Lisa Marie Varon

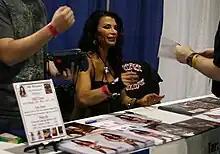
Varon signing autographs at the Chicago Comic Con in August 2009

Victoria later allied herself with the debuting Natalya in April. At the Backlash pay-per-view on April 27, Victoria teamed up with Natalya, Beth Phoenix, Jillian Hall, Layla and Melina to defeat Mickie James, Maria, Ashley, Michelle McCool, Cherry and Kelly Kelly. On the May 2 episode of "SmackDown", Victoria and Natalya defeated McCool and Cherry. In October, Victoria lost to the debuting Brie Bella, when Brie disappeared under the ring during the match, emerged appearing refreshed, and won. On the September 26 episode of "SmackDown", Victoria and Natalya lost to Maria and Brie. On the October 31 episode of "SmackDown", Victoria teamed up with Natalya and Maryse in losing effort to Michelle McCool, Maria and Brie. On the November 7 episode of "SmackDown", Victoria was accompanied by Natalya, where she was once again defeated by Brie. After the match, it was revealed that Brie had been switching places under the ring with her twin sister, Nikki Bella, and the twins proceeded to attack Victoria and Natalya. On the November 21 episode of "SmackDown", Victoria teamed up with Natalya in losing effort to The Bella Twins (Nikki and Brie). On the November 28 episode of "SmackDown", Victoria teamed up with Natalya and Maryse to defeat the Bella Twins and Michelle McCool.